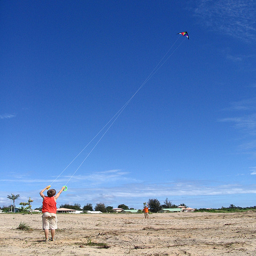
The boy is flying his kite high in the sky on the beach.
A little boy in the sand flying a kite.
a lady that is on a beach with a kite
A man standing on top of a sandy beach.
The person is flying a kite with two strings.